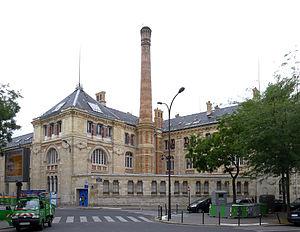
Boulevard de Ménilmontant (n° 83
Le boulevard de Ménilmontant est une voie située dans les 11ᵉ et 20ᵉ arrondissements de Paris, en France.